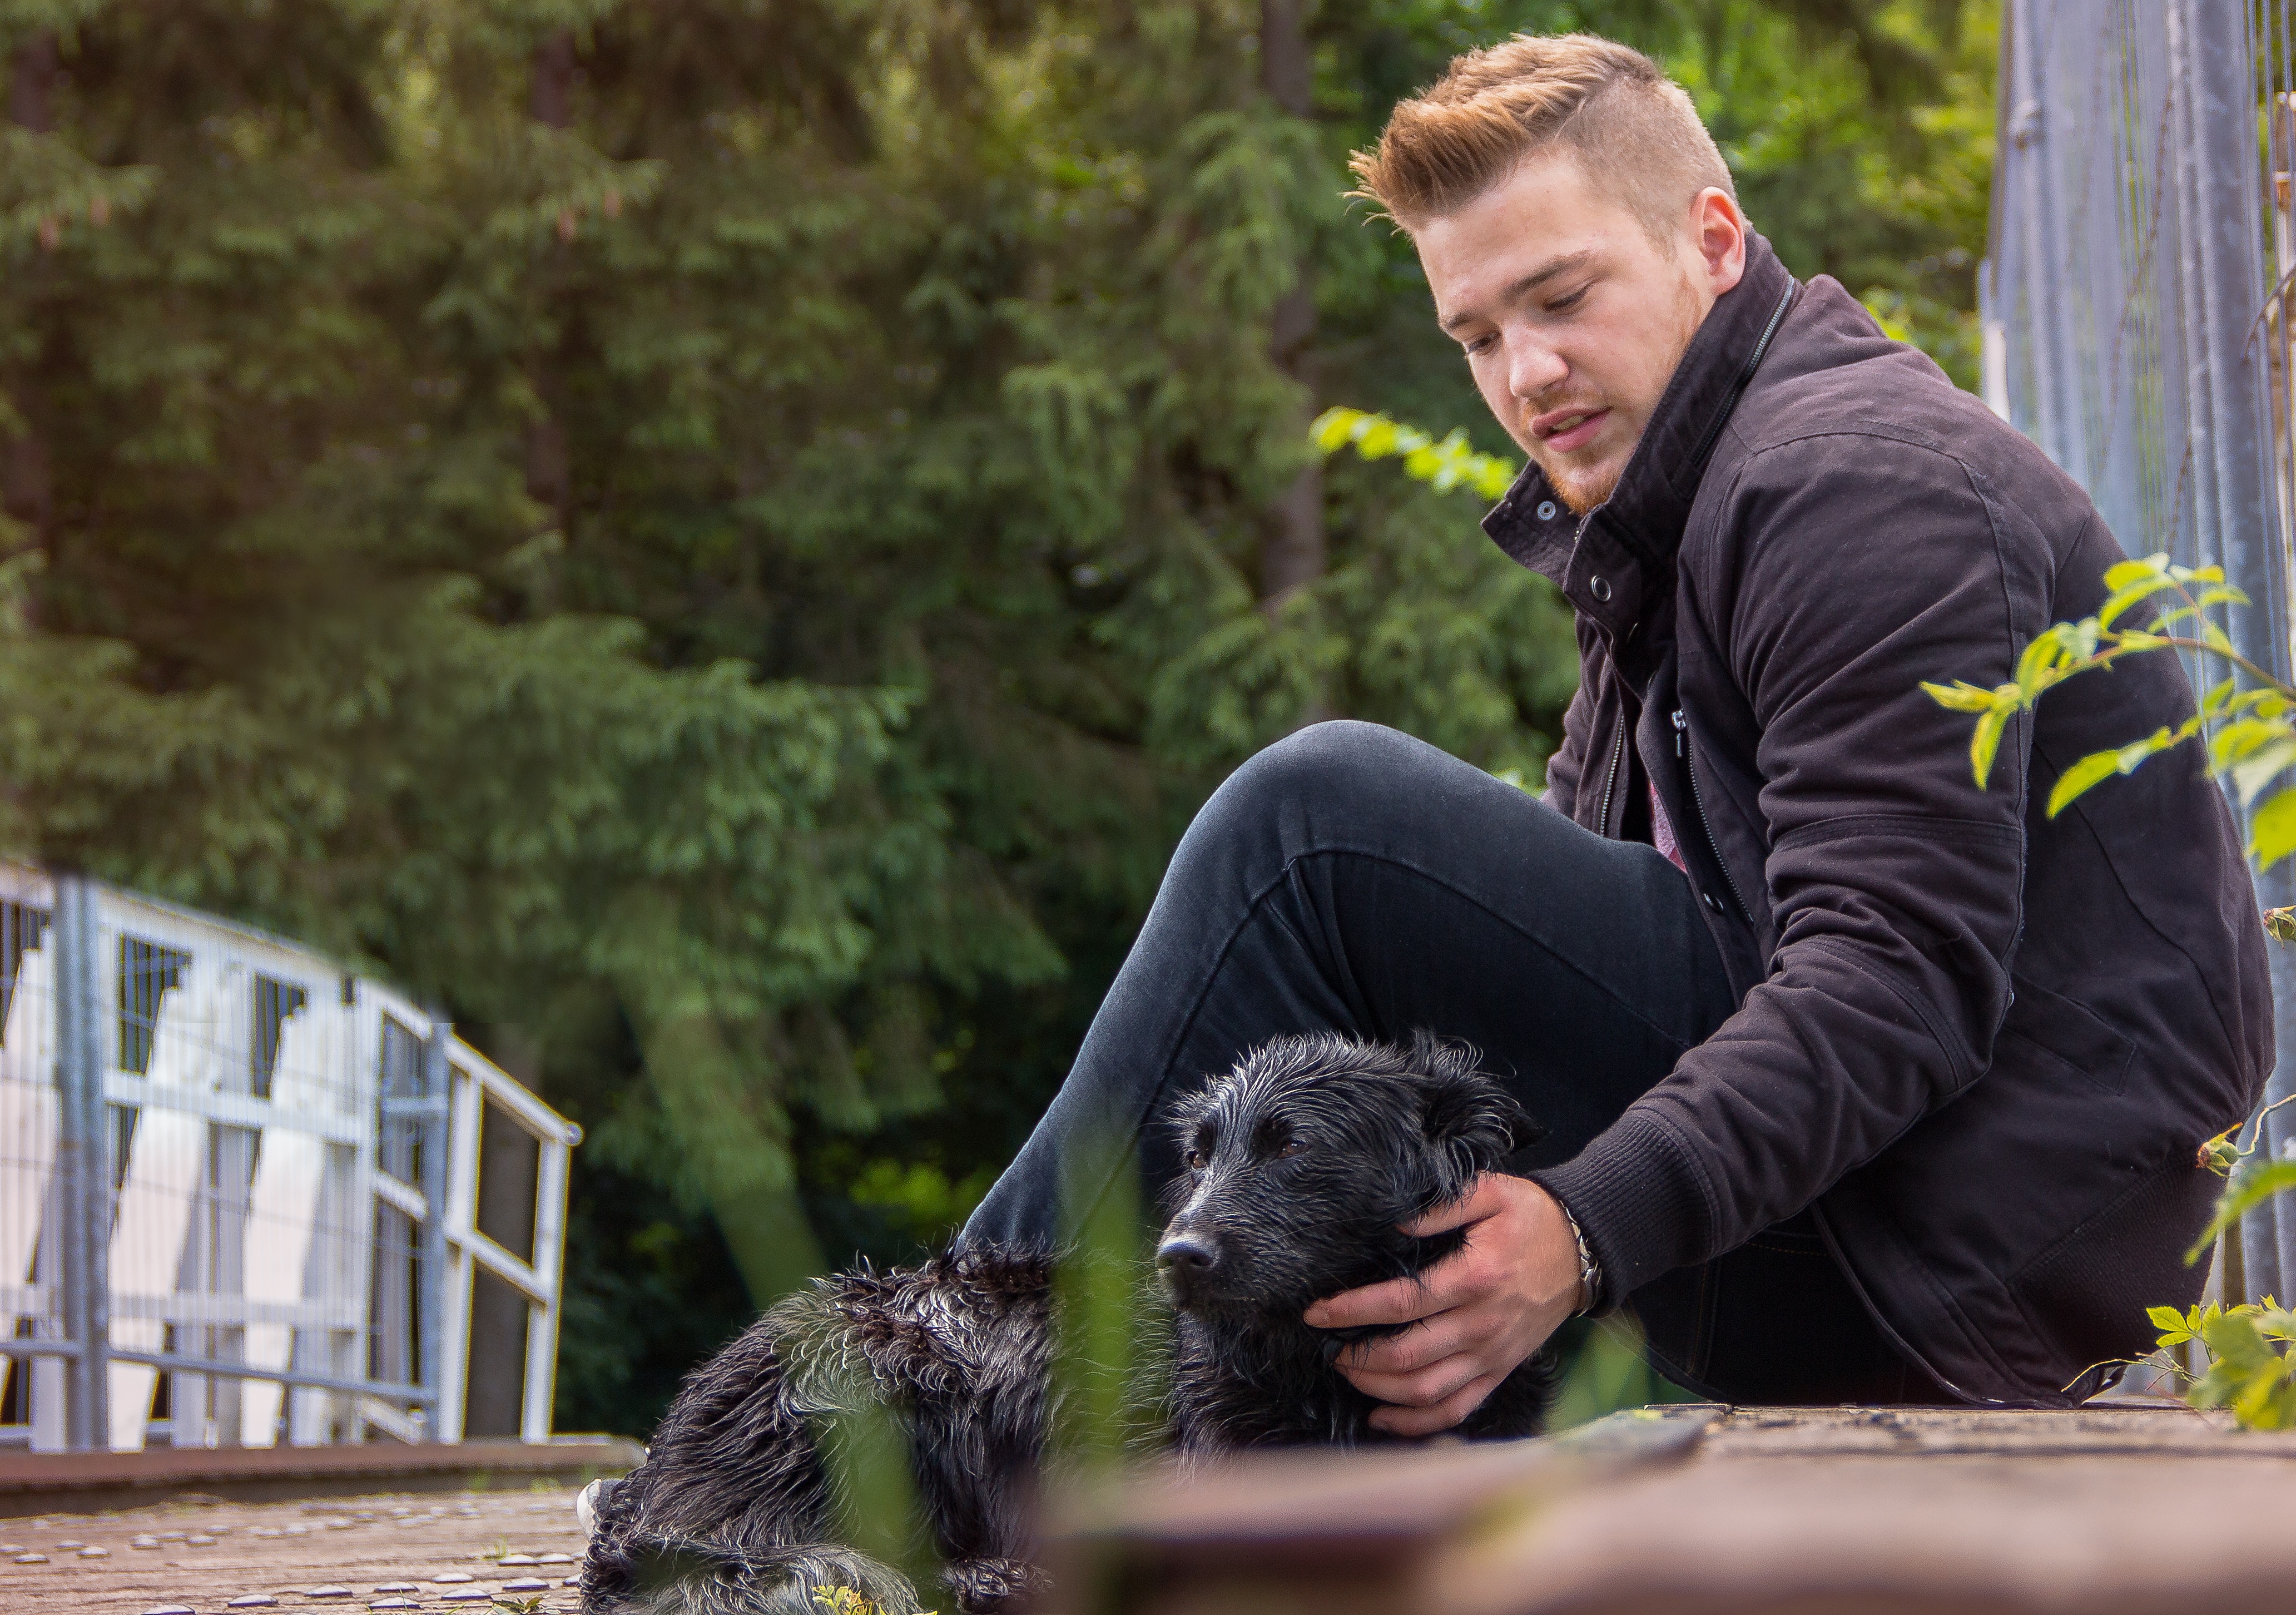
tree, water, nature, grass, plant, lake, wet, dog, animal, summer, walk, zoo, pet, action, mammal, fun, rolling, vertebrate, attention, dog breed, cooling, animal portrait, rainy weather, hundeportrait, dog halter, water dog, black fur, wet dog, wet fur, herrchen with dog, dog like mammal, dog breed group